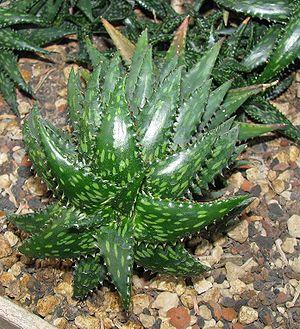
L'Aloe jucunda est une espèce originaire du Kenya, de la Somalie et de l'Éthiopie. Elle est fréquemment confondue avec l'Aloe squarrosa.
Aloe est un genre de plantes succulentes, les aloès, originaires d'Afrique, de Madagascar et les Iles Mascareines, de la péninsule arabique et Socotra.